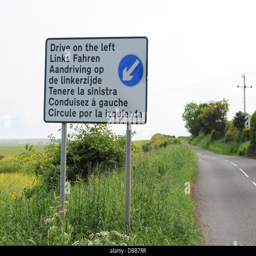
a sign that says drive on the left